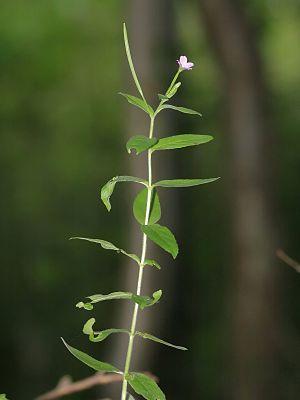
Cette liste de Tracheophyta de Bosnie-Herzégovine, ainsi que d’espèces introduites est un aperçu incomplet d’espèces de mousses, de fougères, de gymnospermes et d’angiospermes citées dans la littérature disponible en langues bosniaque, croate, serbe et serbo-croate. Cet aperçu n’inclue pas des espèces cultivées ni celles occasionnellement introduites.